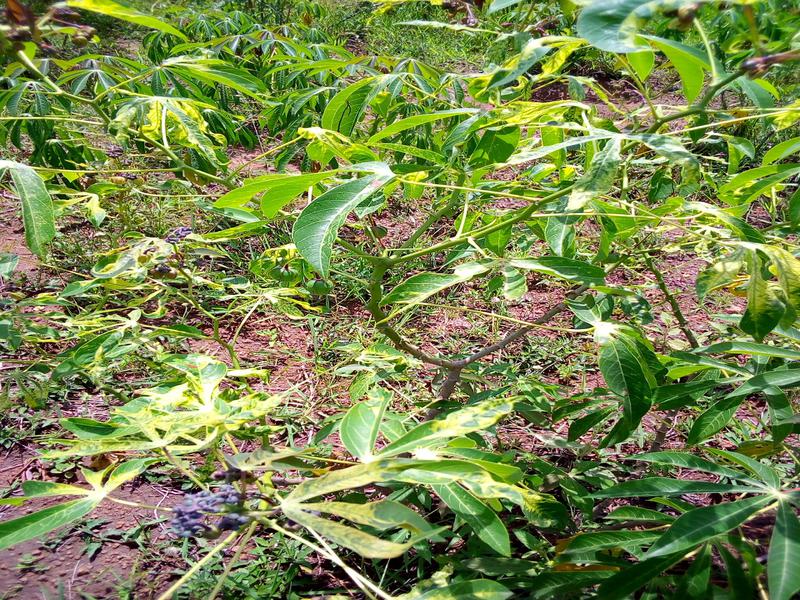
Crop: cassava
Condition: mosaic_disease